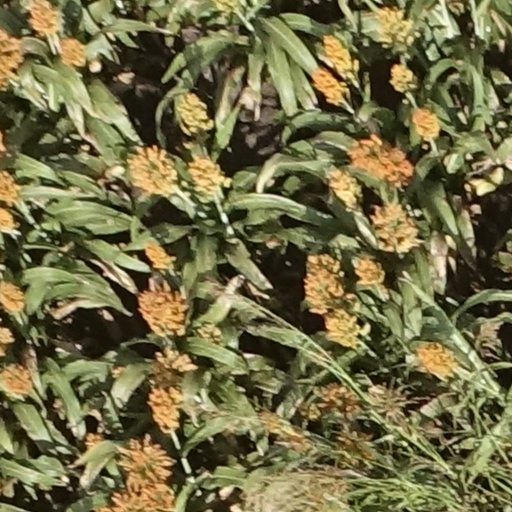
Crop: sorghum